My Generation (2017 film)

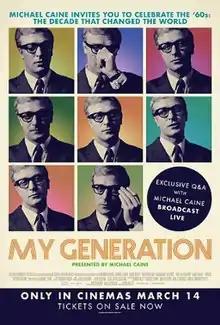
Film poster

My Generation is a 2017 documentary film directed by David Batty and presented by Sir Michael Caine. It follows the cultural revolution that occurred in 1960s England and interviews various icons and key figures such as David Bailey, Roger Daltrey, Marianne Faithfull, Paul McCartney, Mary Quant and Twiggy. The film contains an abundance of archive footage and its soundtrack contains the 1965 song of the same name by The Who.